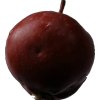
Label: Apple 18